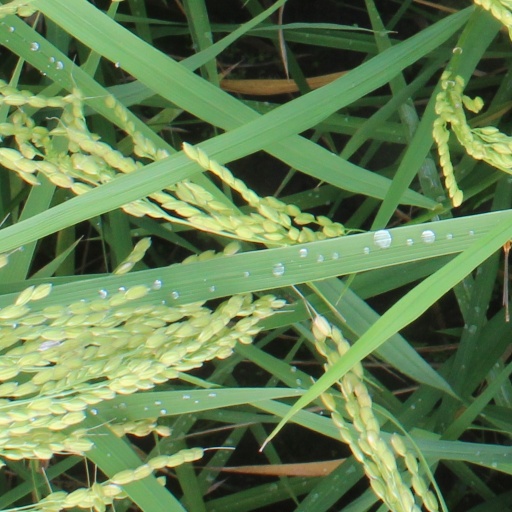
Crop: rice